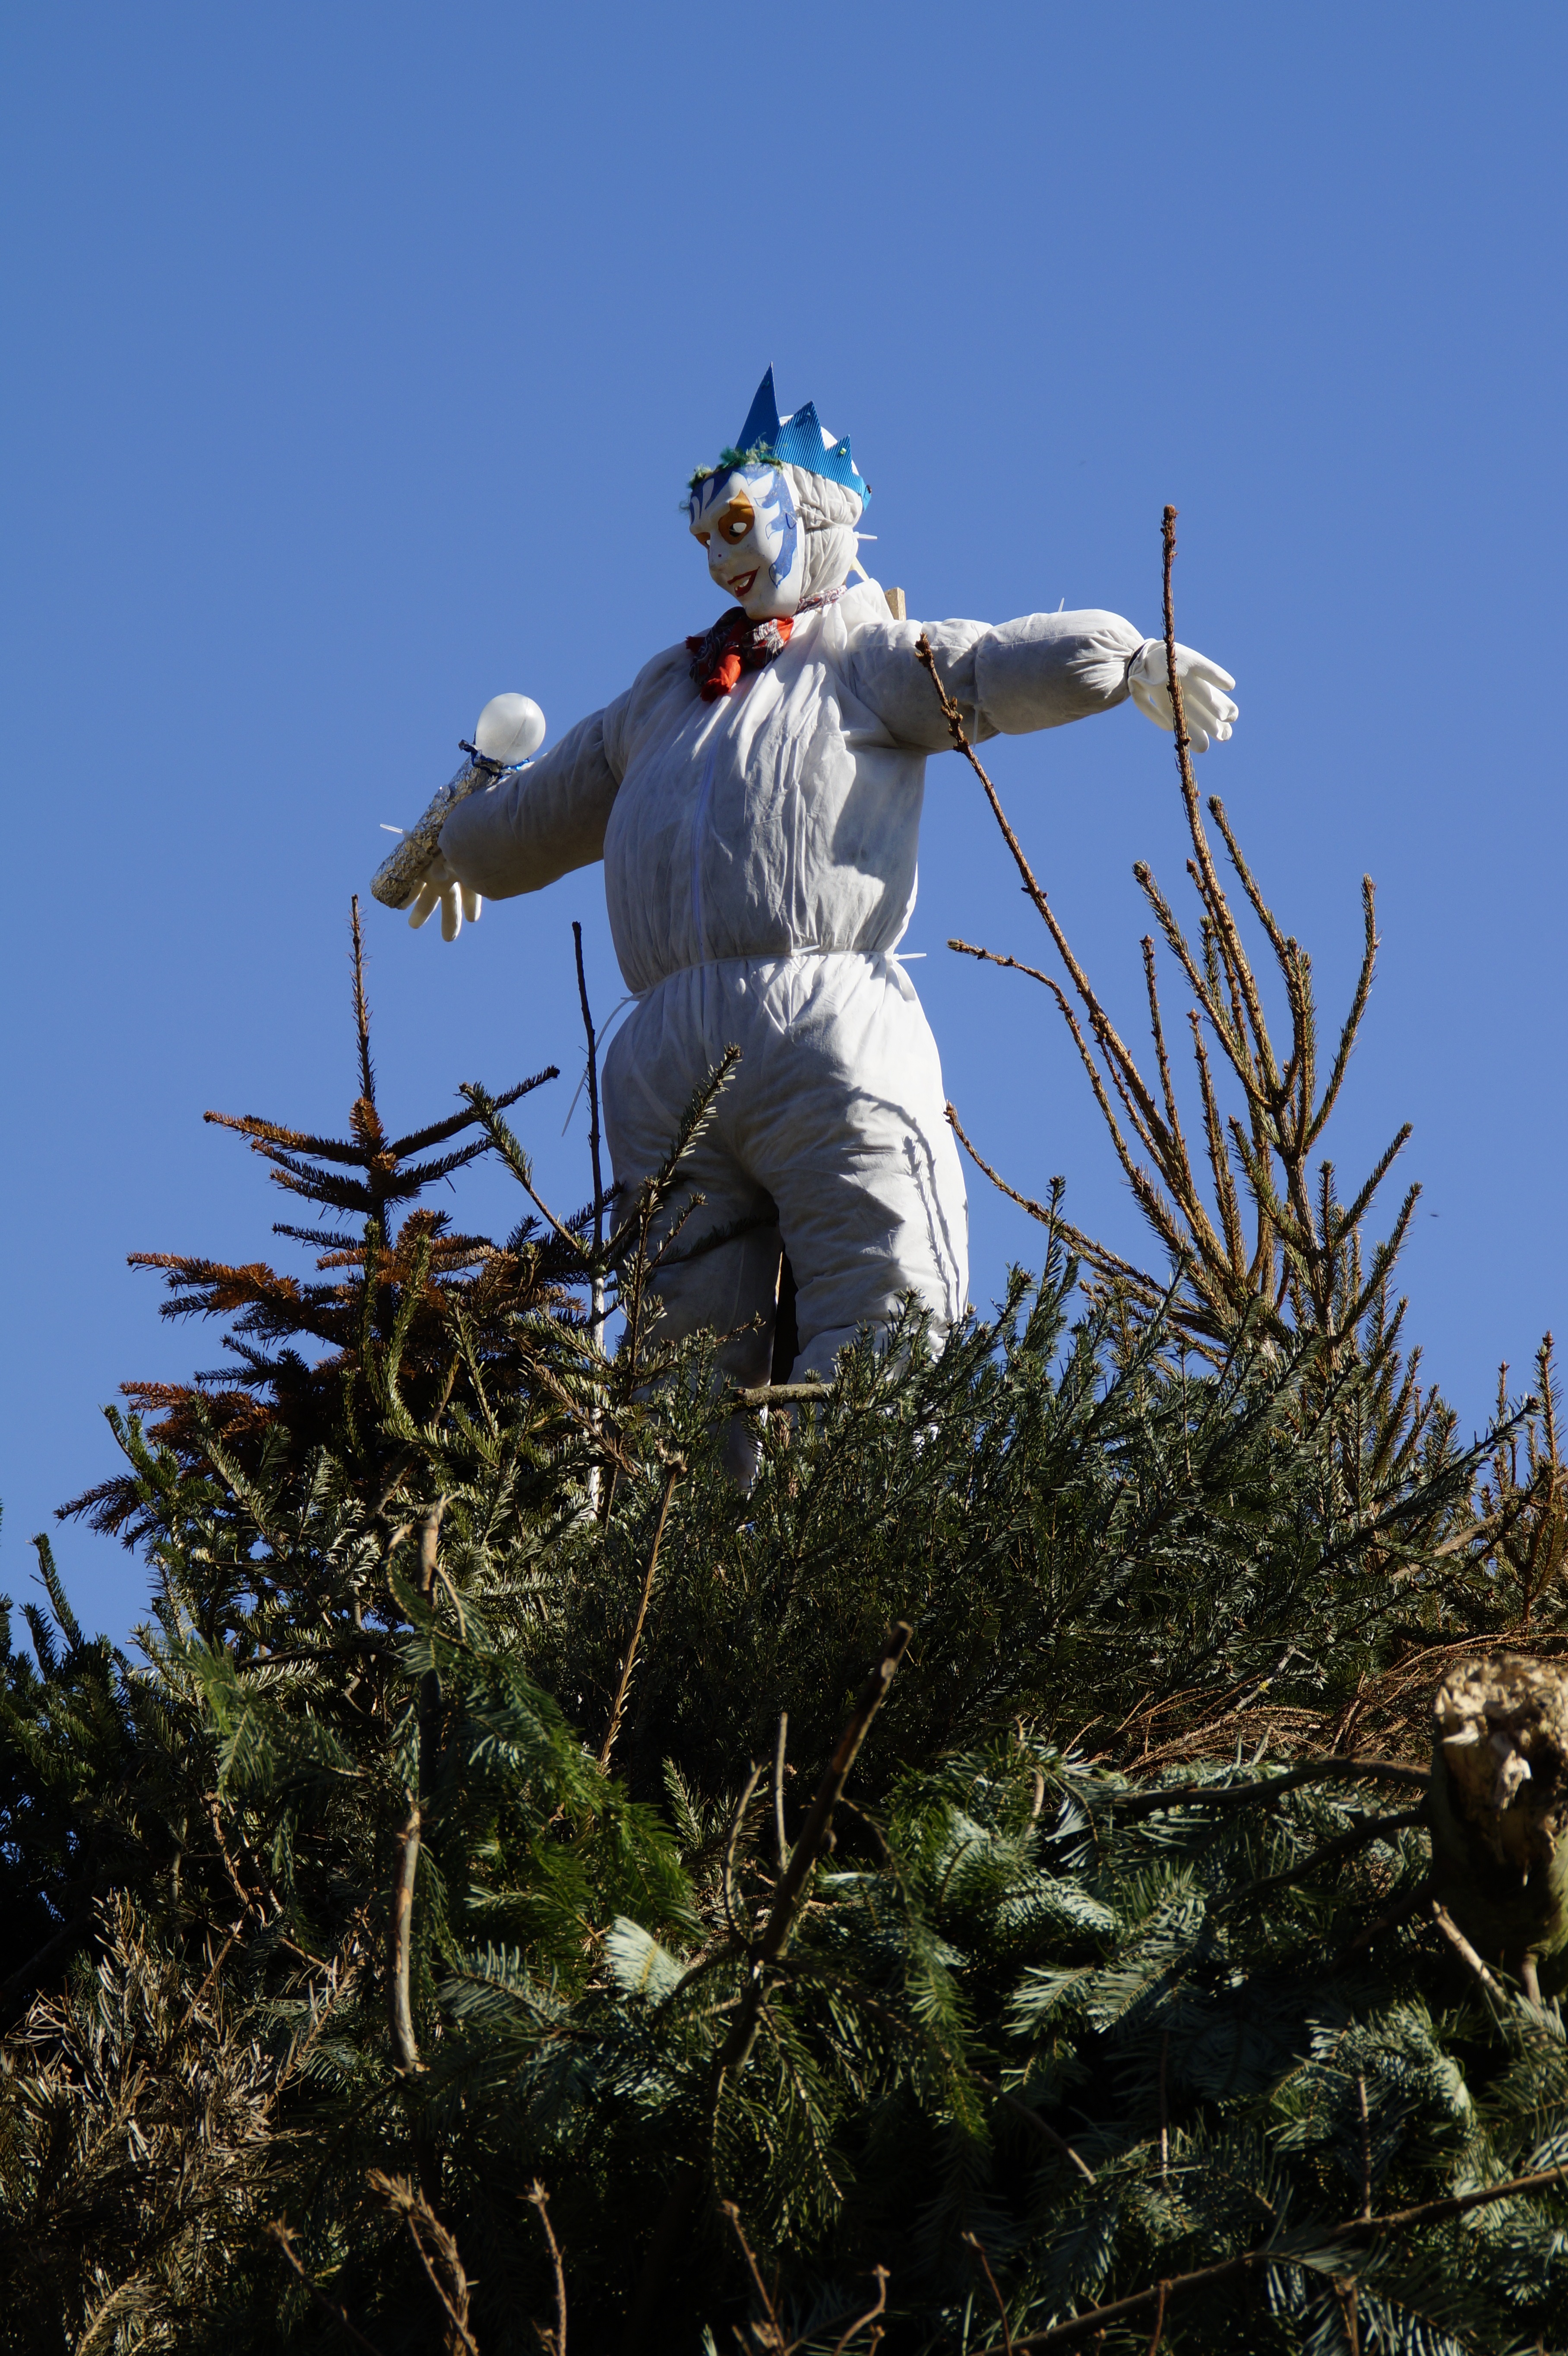
wind, monument, statue, agriculture, sprout, radio, burn, sculpture, spirit, daemon, fr hlingsanfang, woman of straw, the witch, funkensonntag, winter drive, spark fire, end of winter